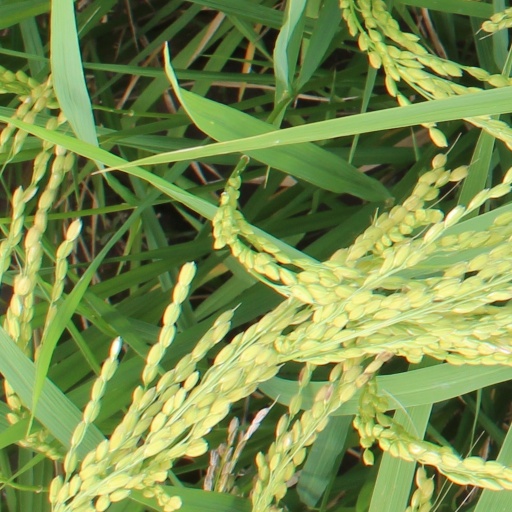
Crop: rice